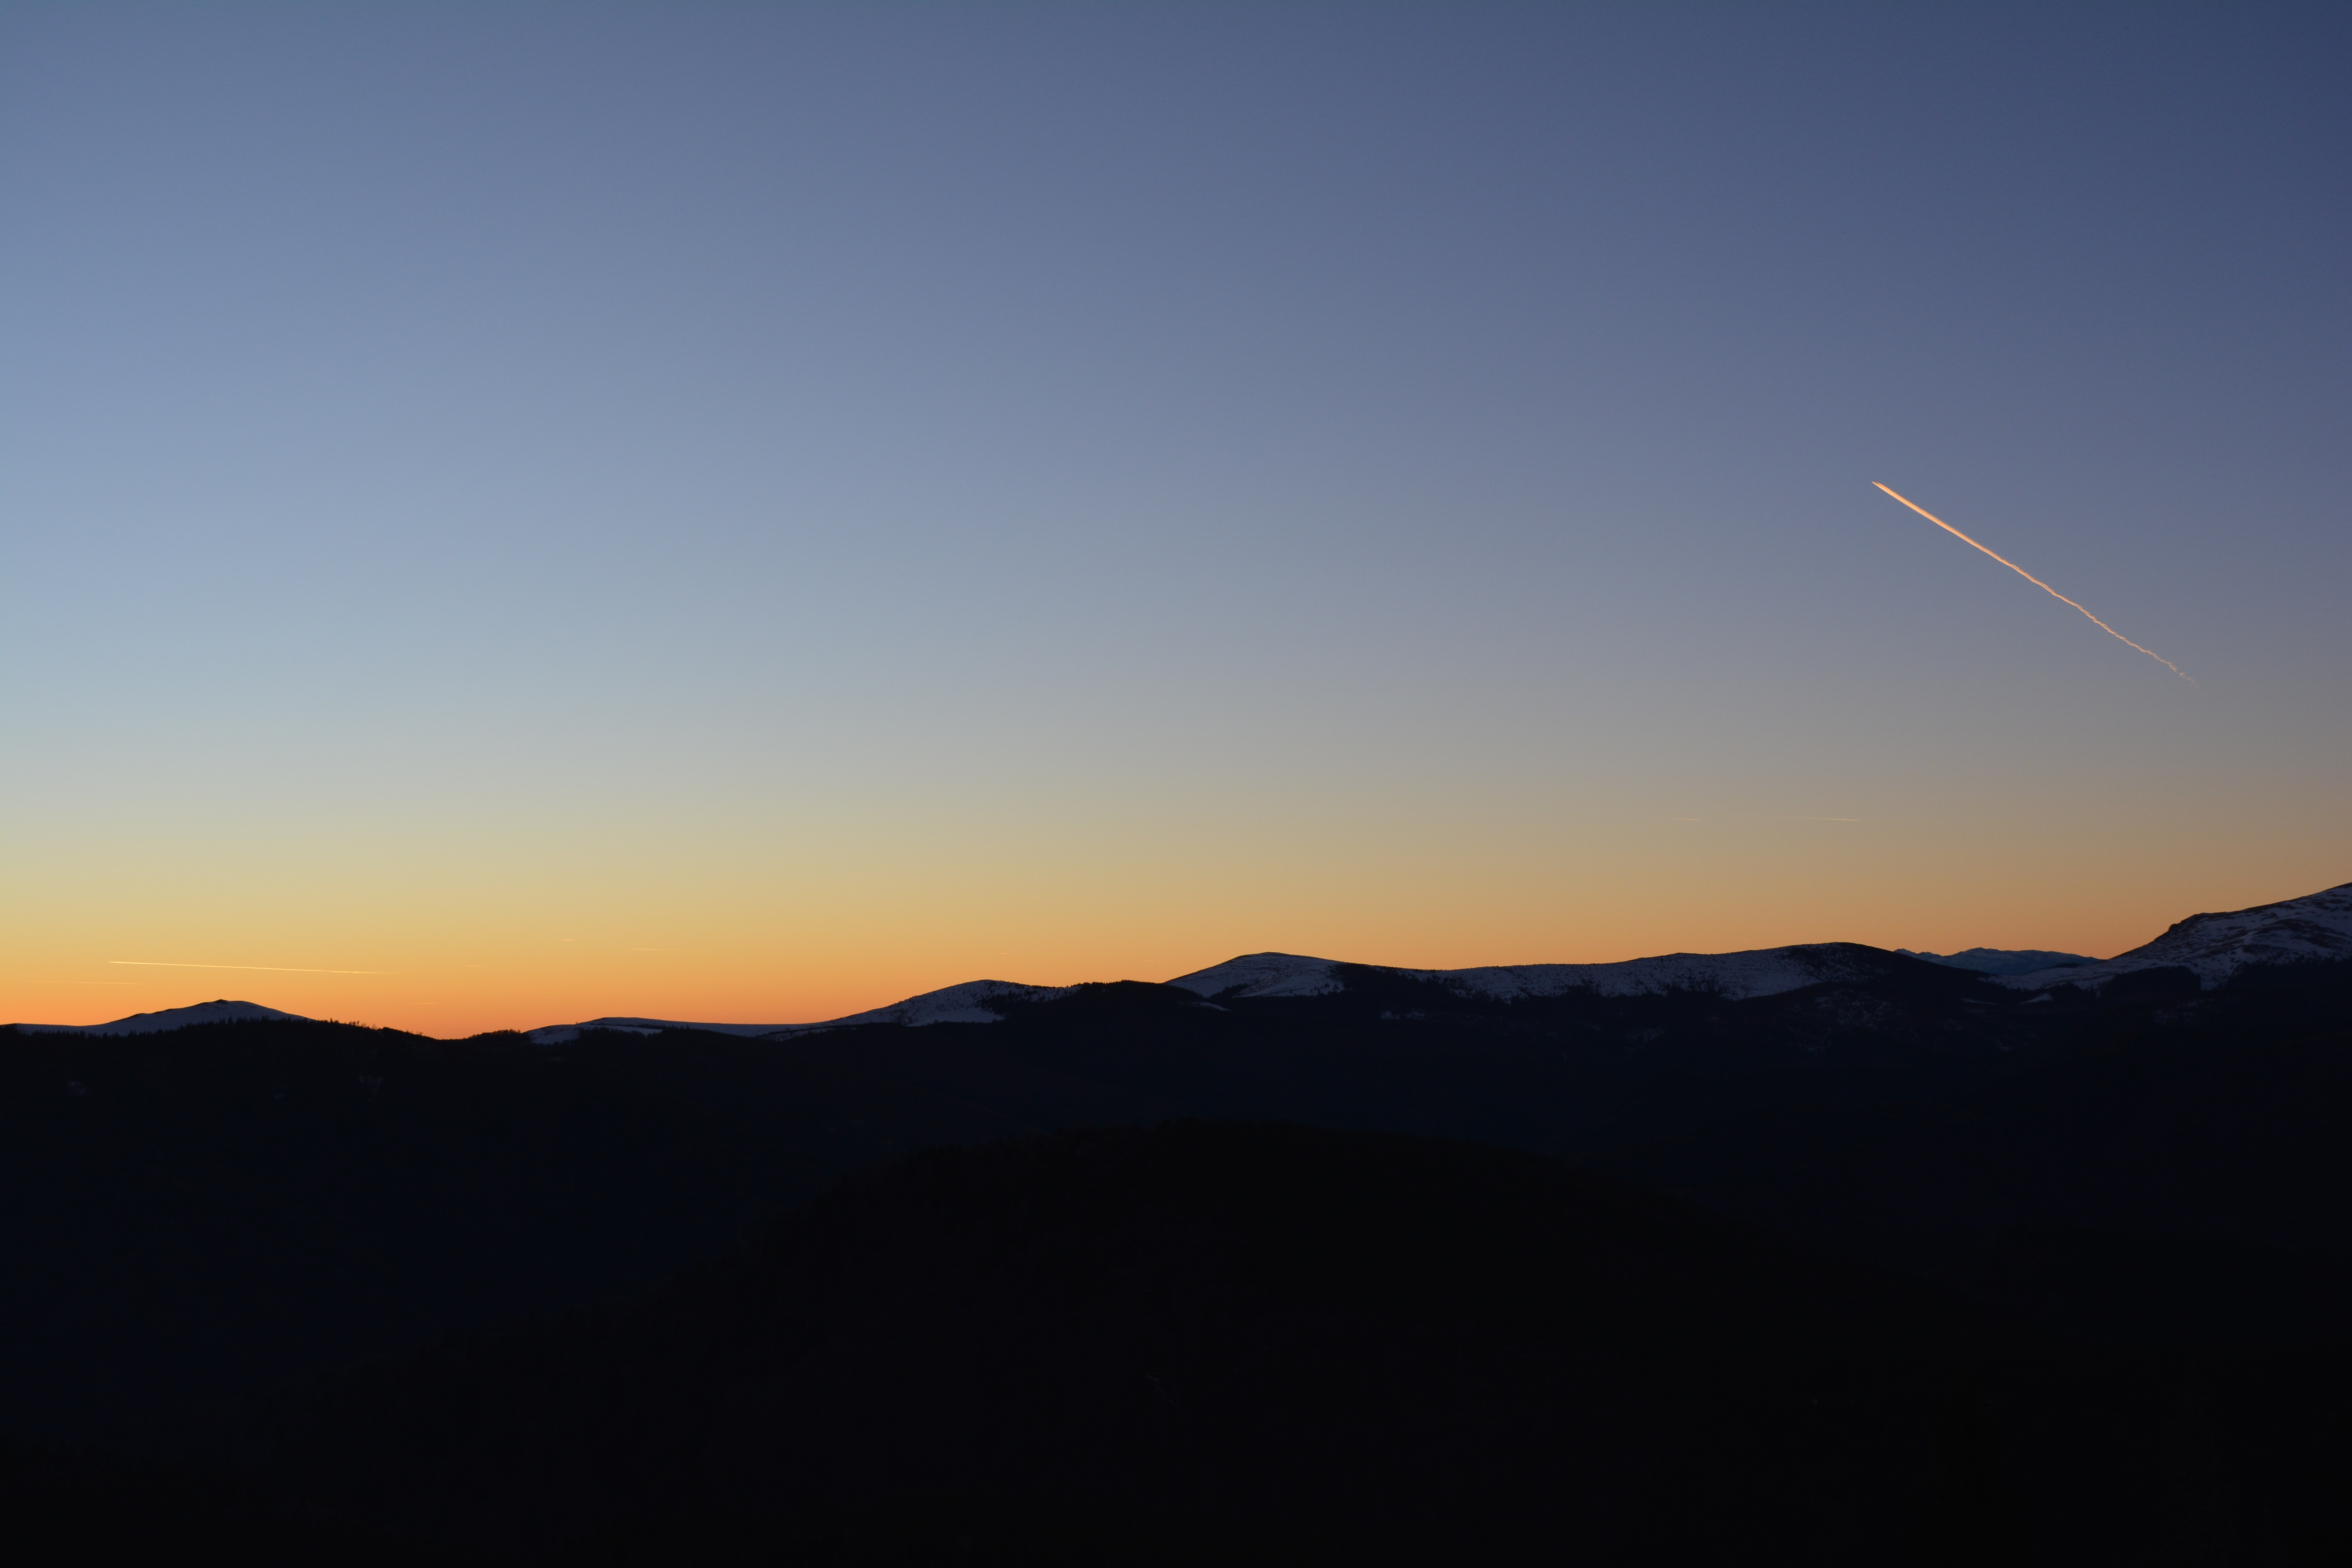
horizon, silhouette, mountain, cloud, sky, sunrise, sunset, sunlight, morning, hill, dawn, mountain range, plane, dusk, evening, atmospheric phenomenon, atmosphere of earth, mountainous landforms